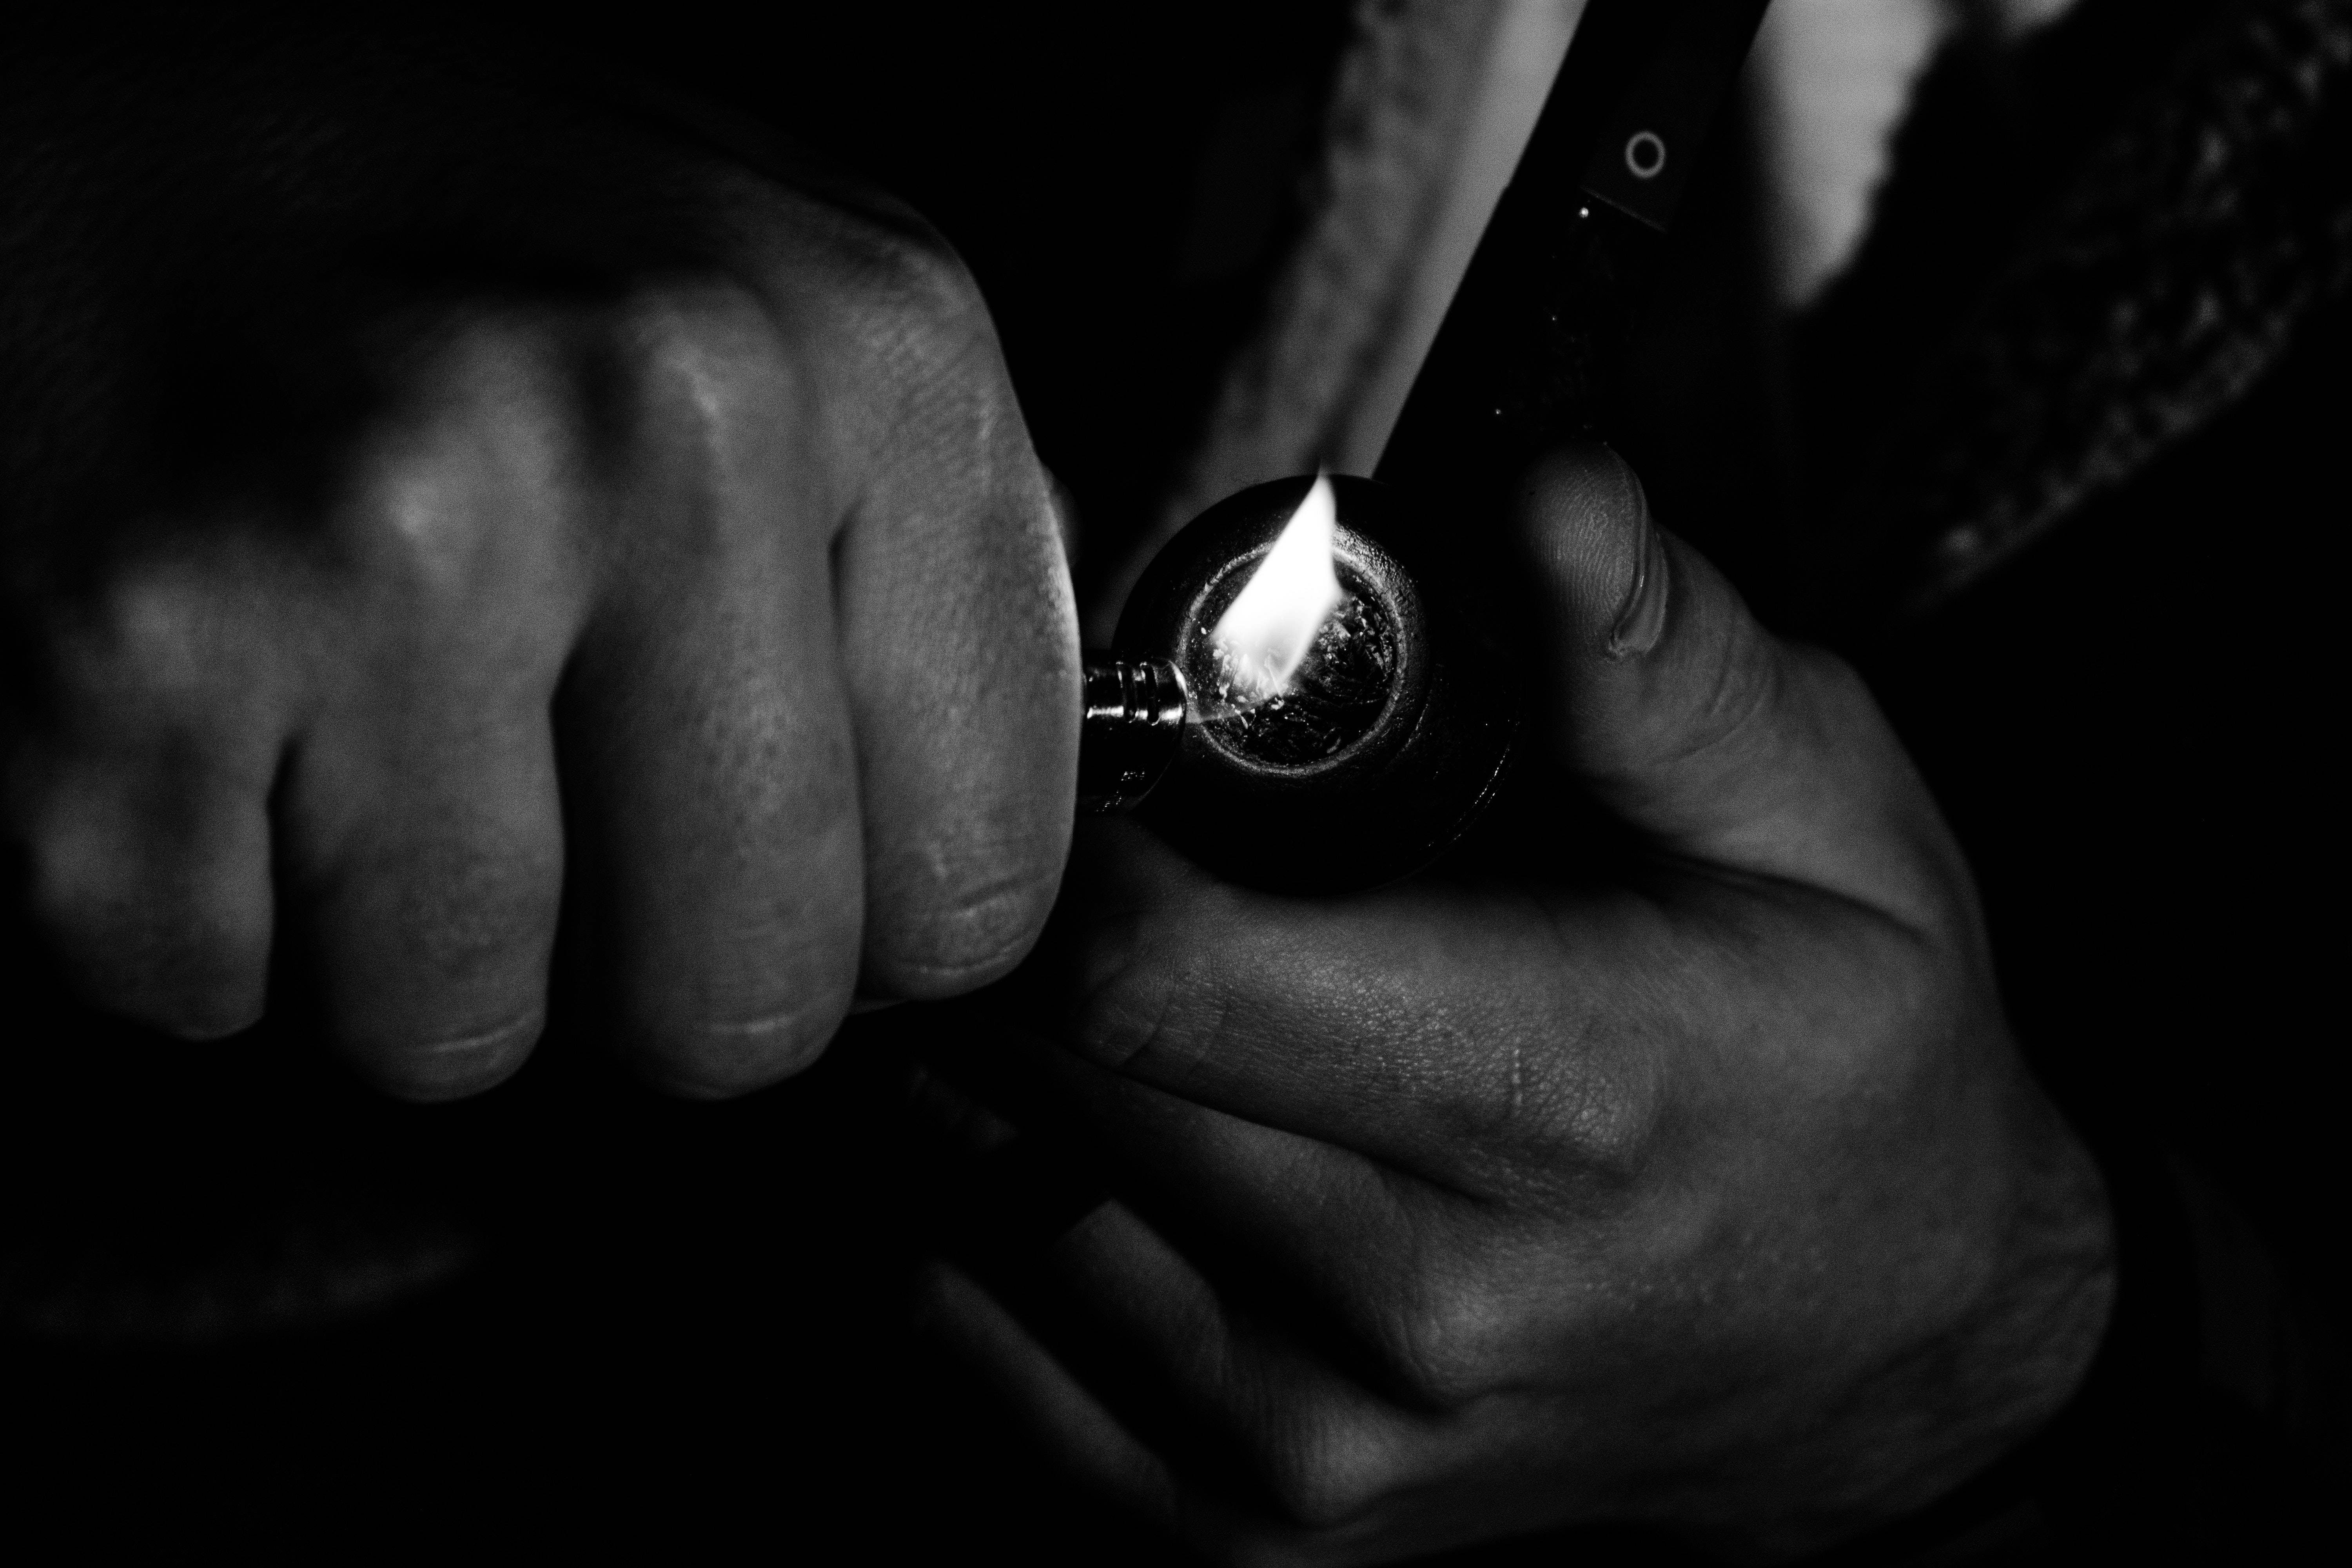
black, hand, still life photography, finger, black and white, monochrome photography, darkness, monochrome, photography, fashion accessory, stock photography, jewellery, ring, gesture, style